The Coming Global Superstorm

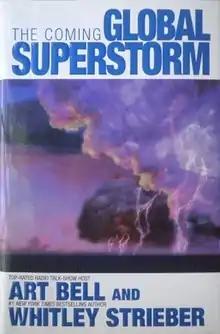
First edition

The Coming Global Superstorm is a 1999 book by Art Bell and Whitley Strieber, which warns that global warming might produce sudden and catastrophic climate change.